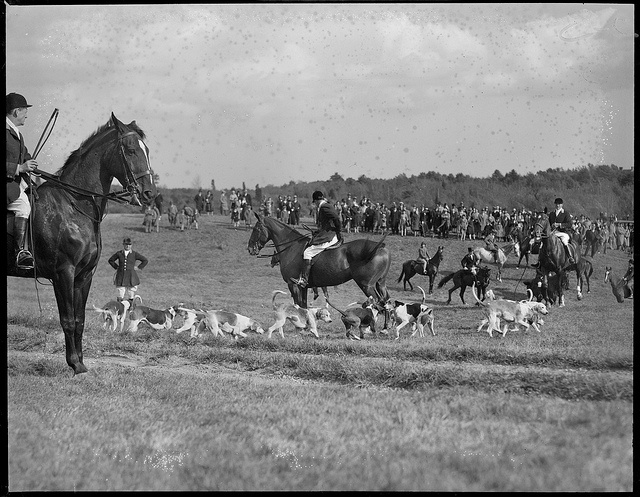
Black and white photograph of animals and horses in field.
A hunting party is gathering on a field with dogs.
Horseback riders and hound dogs gather in a large field.
People on horses in a field with dogs.
A group of people on horseback and dogs in a field.